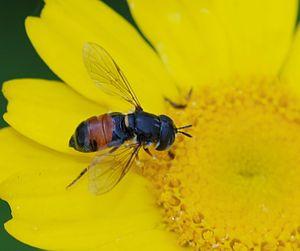
Les Syrphidae ou Syrphides, sont une famille de mouches du sous-ordre des Brachycera. La famille se subdivise en 3 sous-familles qui comprennent environ 200 genres et plus de 5 000 espèces décrites. On compte environ 800 espèces dans l'Ouest paléarctique et plus de 500 en France. De manière générale, c'est une famille cosmopolite.
Les Syrphoidea sont une super-famille d'insectes diptères brachycères muscomorphes considérée comme non valide par le Système d'information taxonomique intégré.